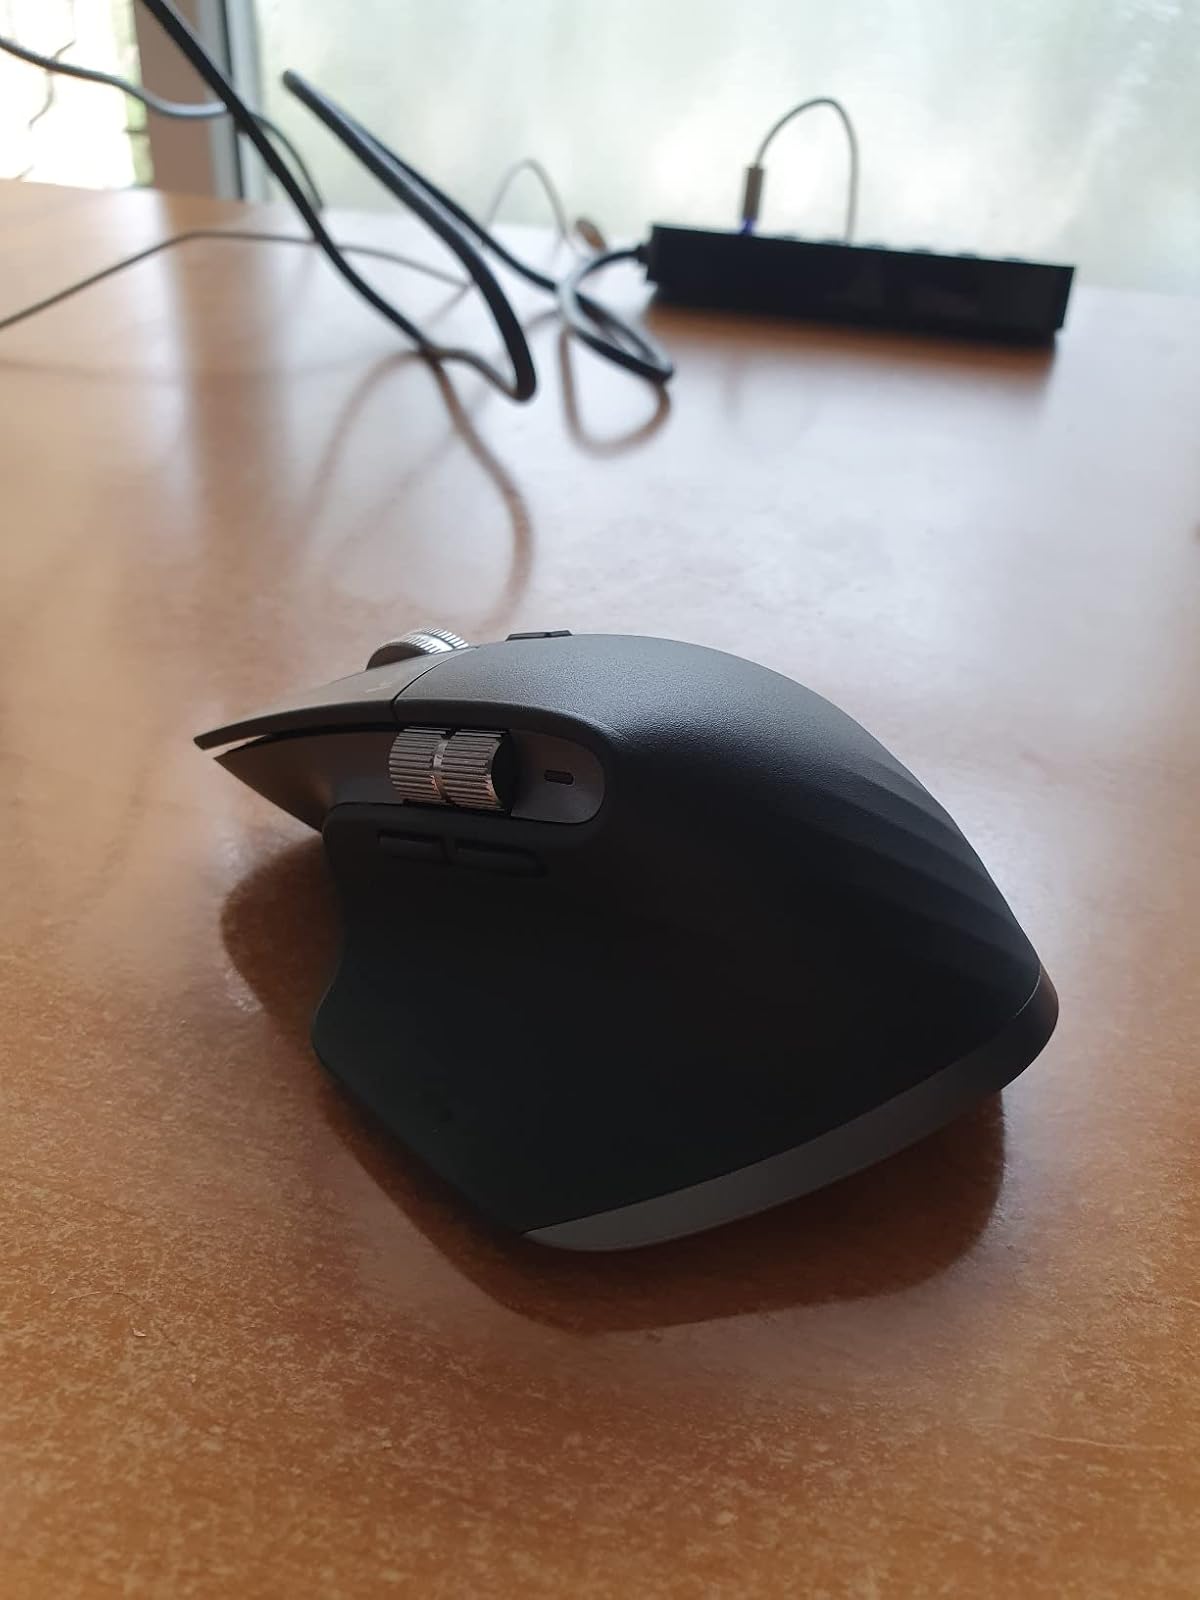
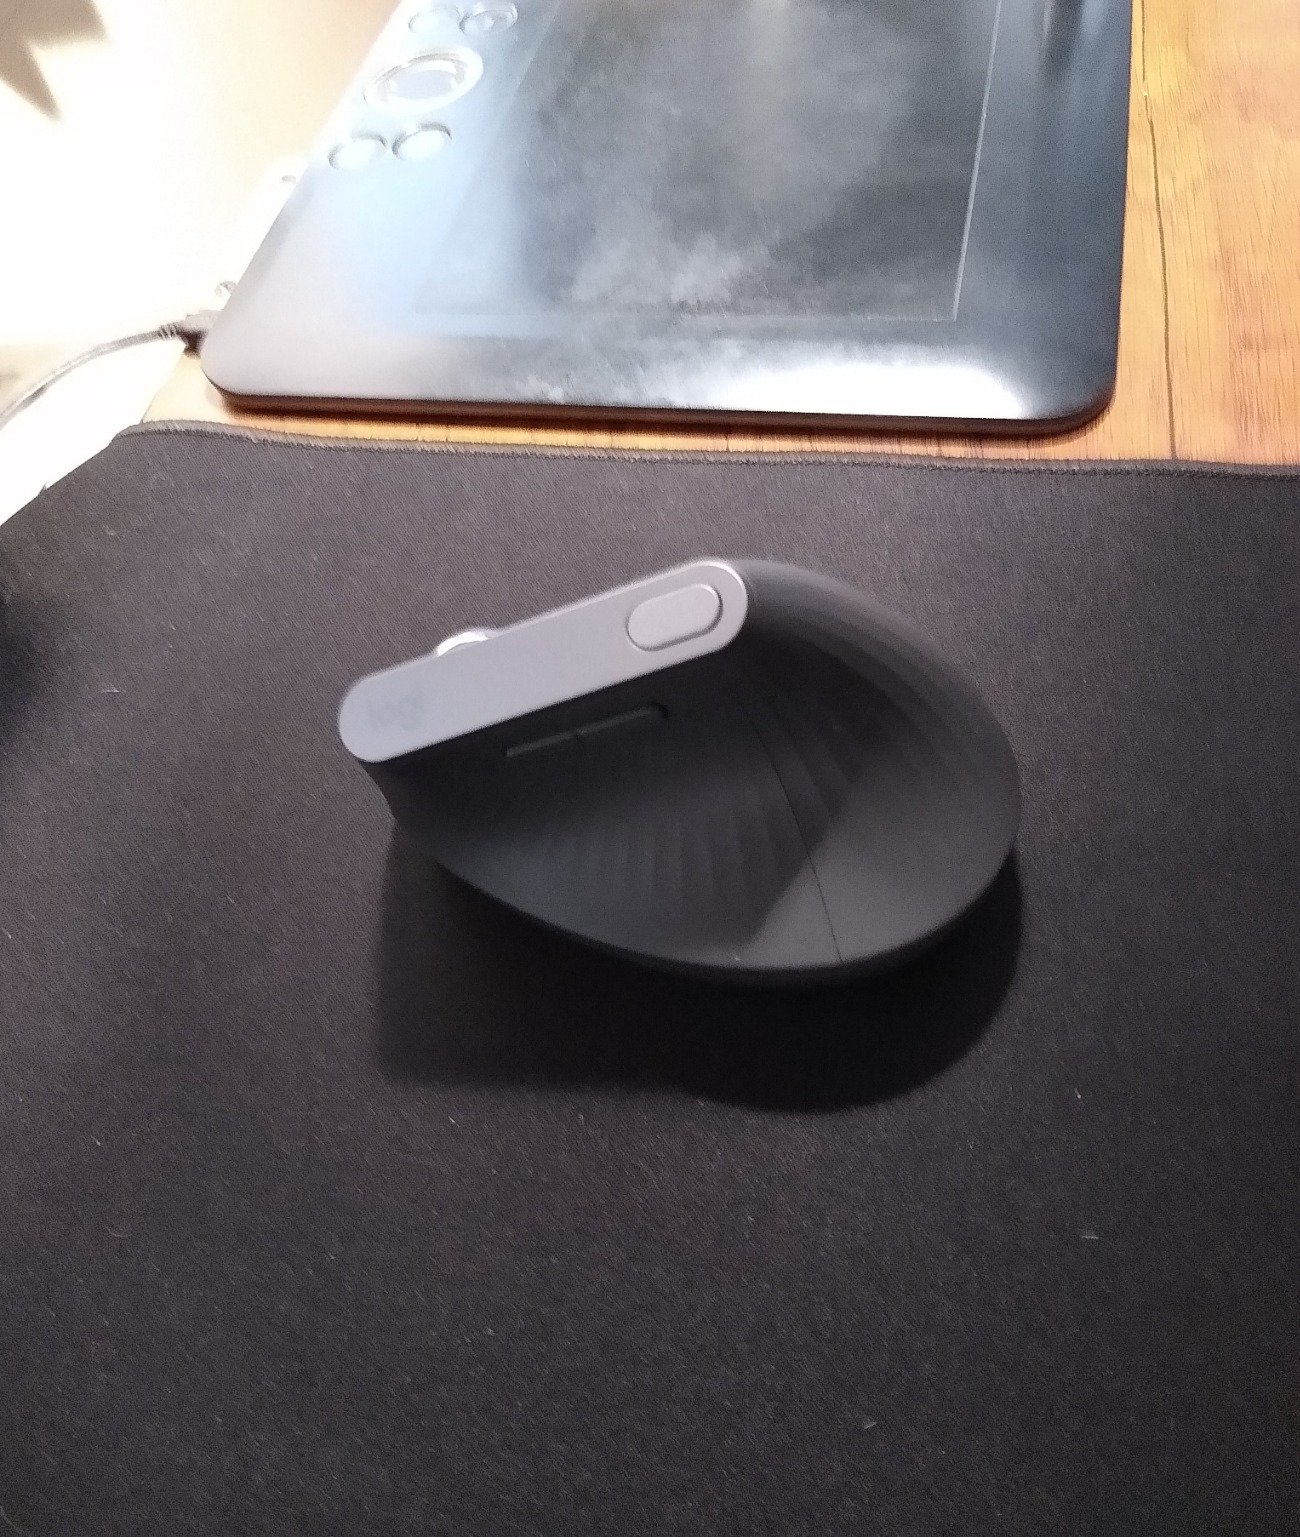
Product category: mouse
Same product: no